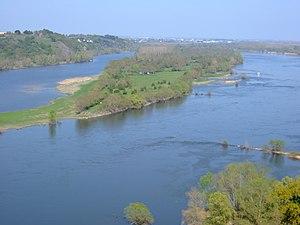
La Basse-Loire ou basse Loire est une région naturelle française correspondant à l'un des bassins hydrologiques de la Loire, la Loire inférieure, située entre le Bec de Vienne à Candes-Saint-Martin et l'estuaire.
Ces tableaux présentent le classement non exhaustif des fleuves de France, selon leur longueur sur le territoire national. Les rivières du pays sont traitées dans un article séparé.
L'île Neuve-Macrière est une île sur la Loire, en France.
Champtoceaux est une ancienne commune française située dans le département de Maine-et-Loire, en région Pays de la Loire, devenue le 15 décembre 2015 une commune déléguée au sein de la commune nouvelle d'Orée d'Anjou.